Moroccan architecture

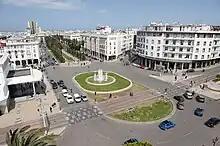
Avenue Mohammed V in Rabat, an example of 20th-century architecture and urban planning introduced during the French occupation

The culture of Muslim-controlled Al-Andalus, which existed across much of the Iberian Peninsula to the north between 711 and 1492, also had close influence on Moroccan history and architecture in a number of ways – and was in turn influenced by Moroccan cultural and political movements. Jonathan Bloom, in his overview of western Islamic architecture, remarks that he "treats the architecture of North Africa and the Iberian Peninsula together because the Straits of Gibraltar were less of a barrier and more of a bridge."